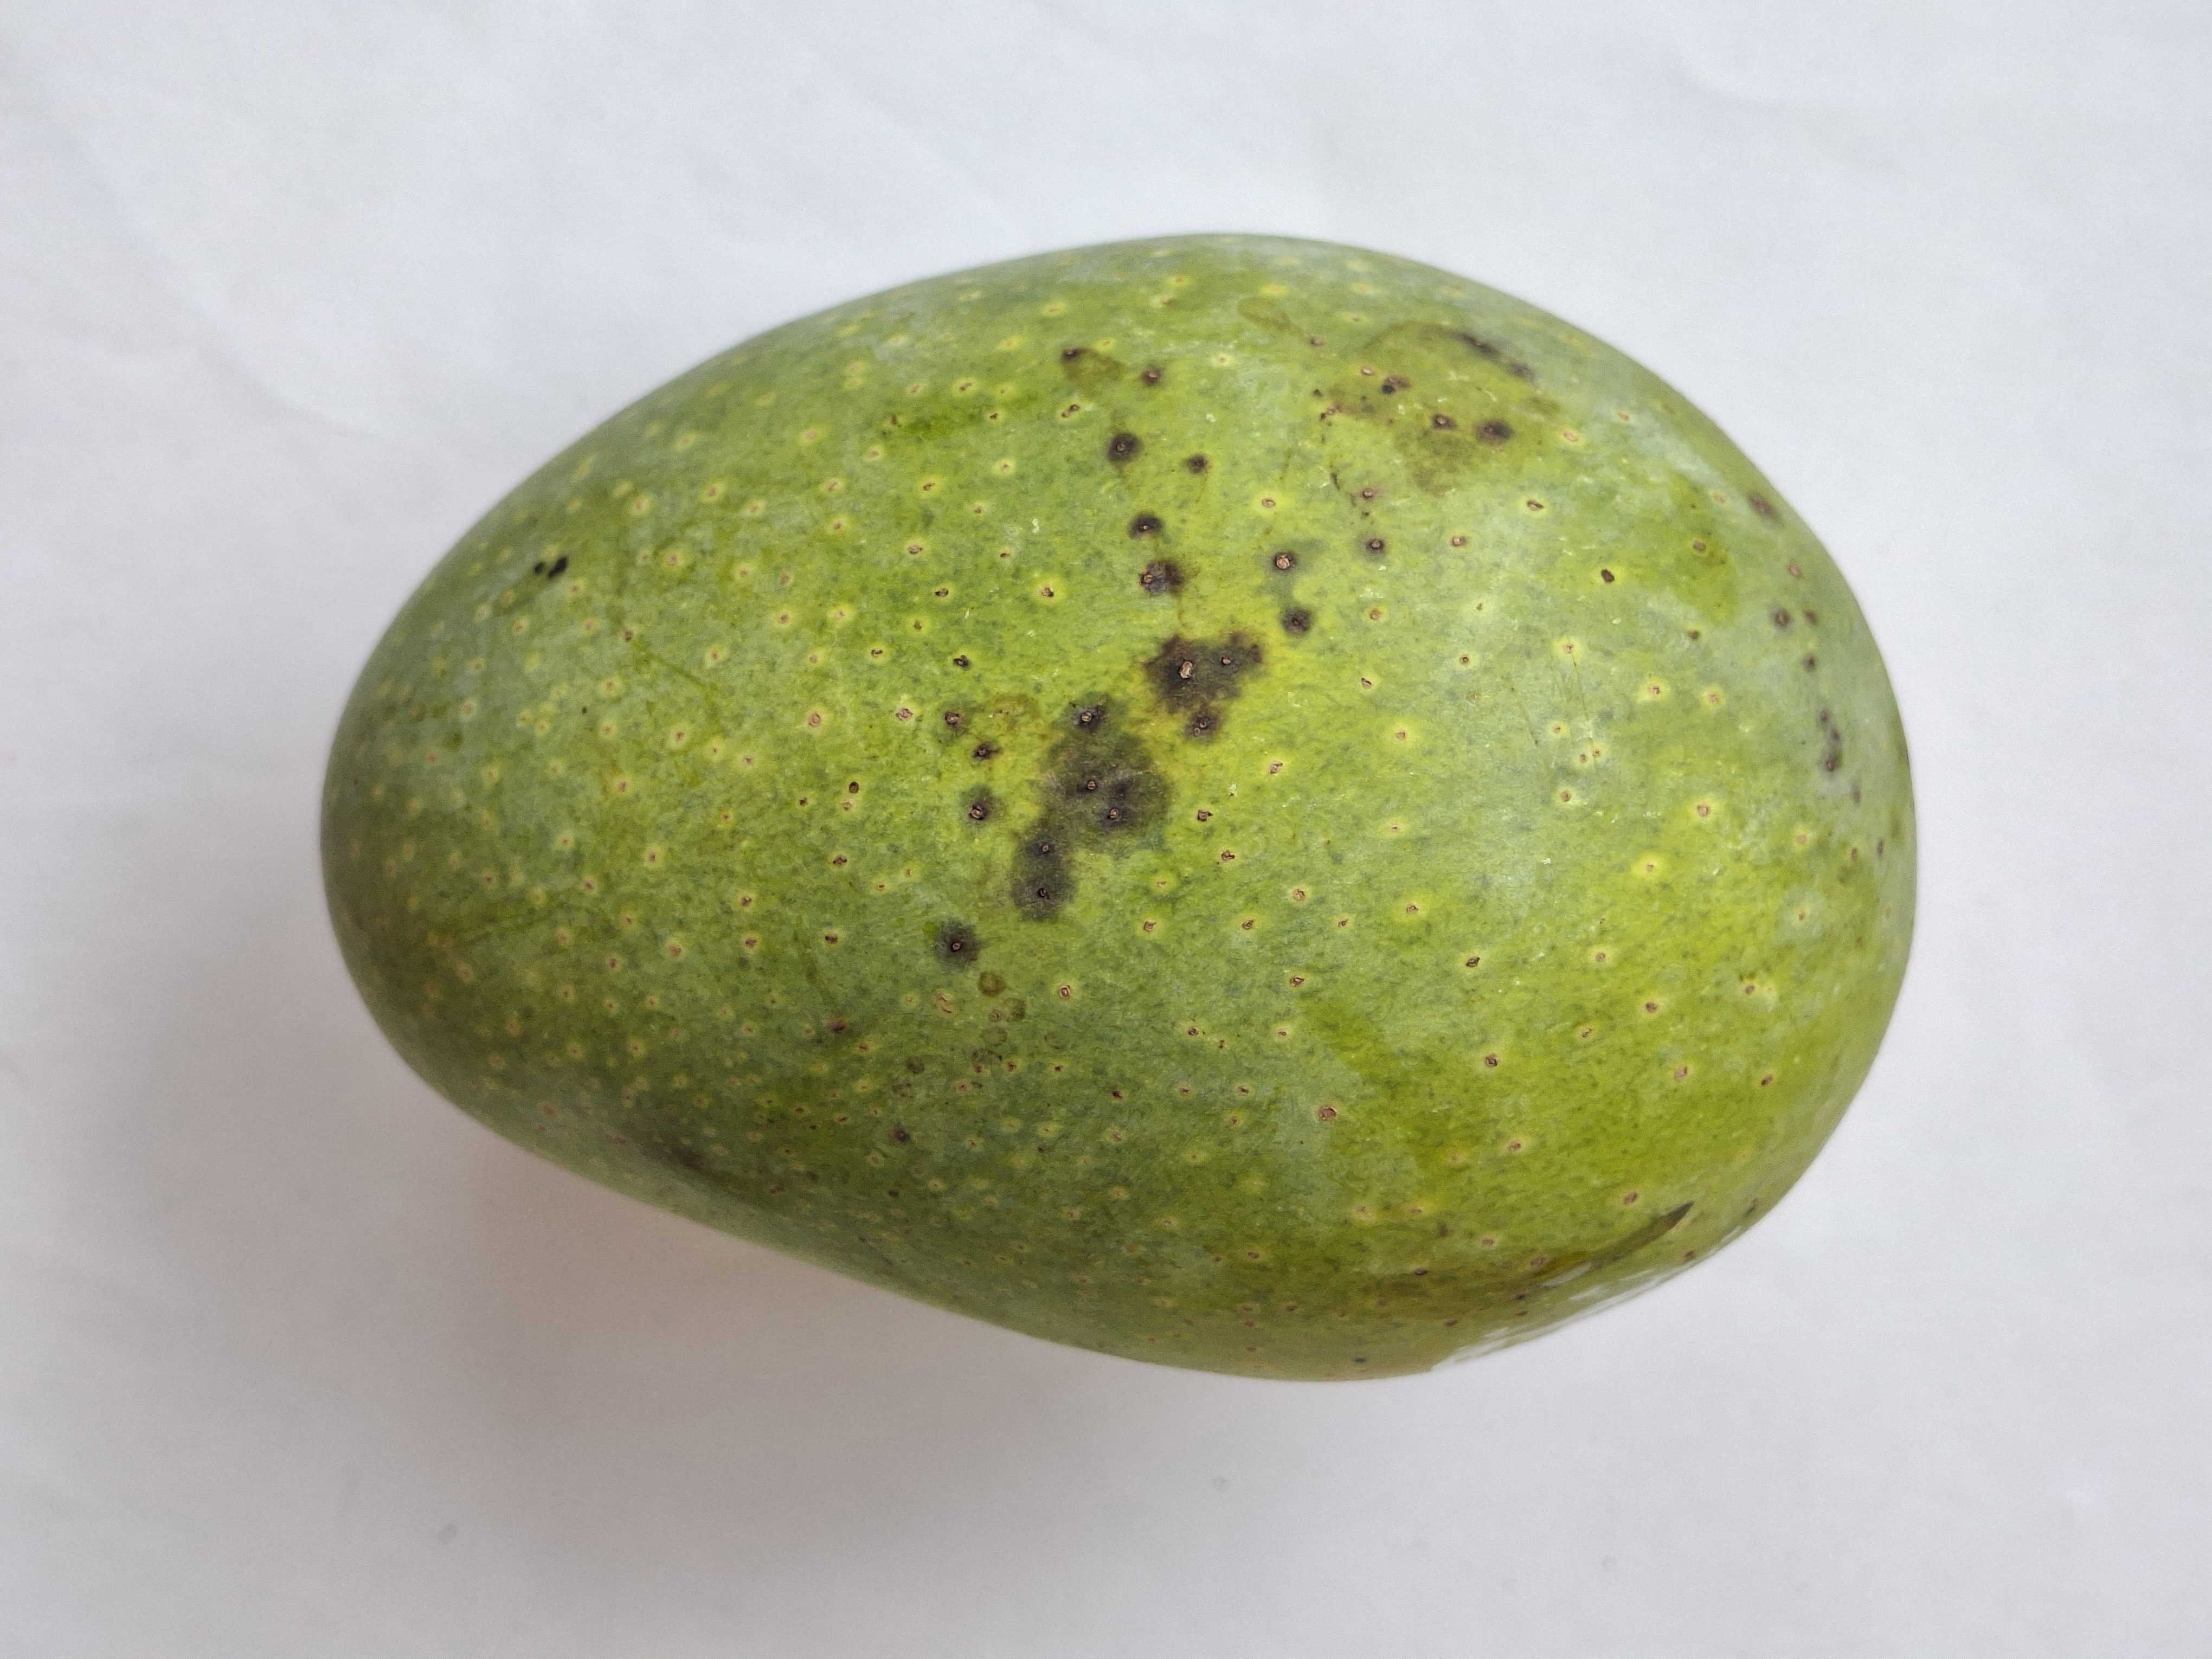
Mango variety: GopalBhog